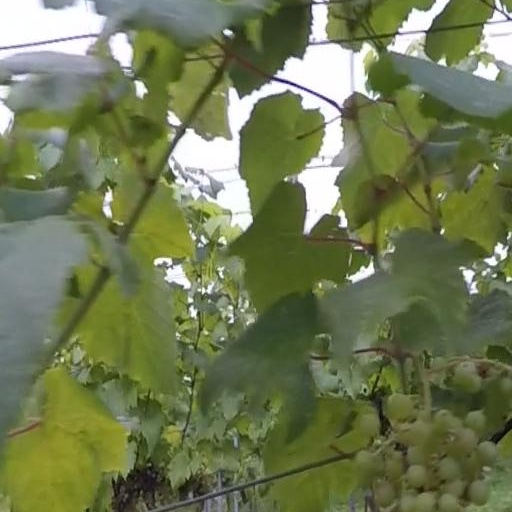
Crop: grape